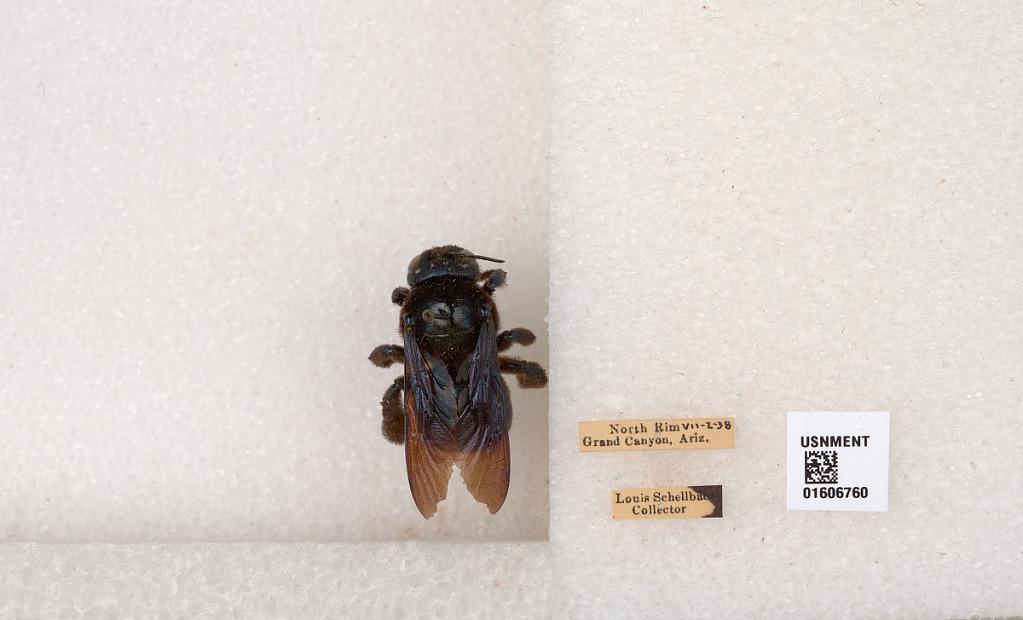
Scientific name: Xylocopa (Xylocopoides) californica arizonensis Cresson
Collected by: L. Schellbach
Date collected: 1938-7-2
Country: United States
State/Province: Arizona
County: Mohave
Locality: North Rim Grand Canyon
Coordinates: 36.2105, -112.061